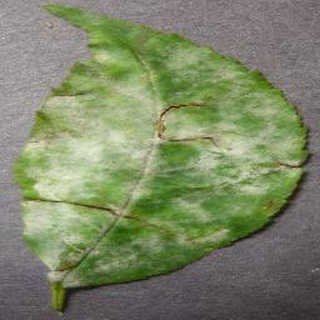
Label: cherry_powdery_mildew